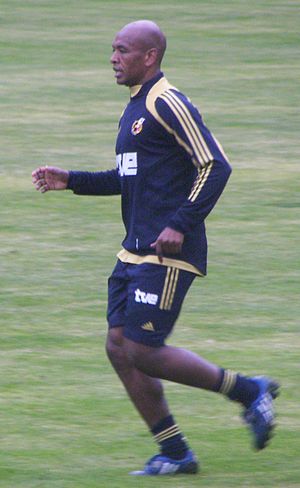
Marcos Senna
Marcos Antônio Senna da Silva, er en brasiliansk tidligere fodboldspiller, der er blevet nationaliseret spanier. Han tilbragte 10 sæsoner i La Liga og én sæson i Spaniens 1. division med Villarreal hvor han i 292 officielle ligakampe scorede 25 mål.